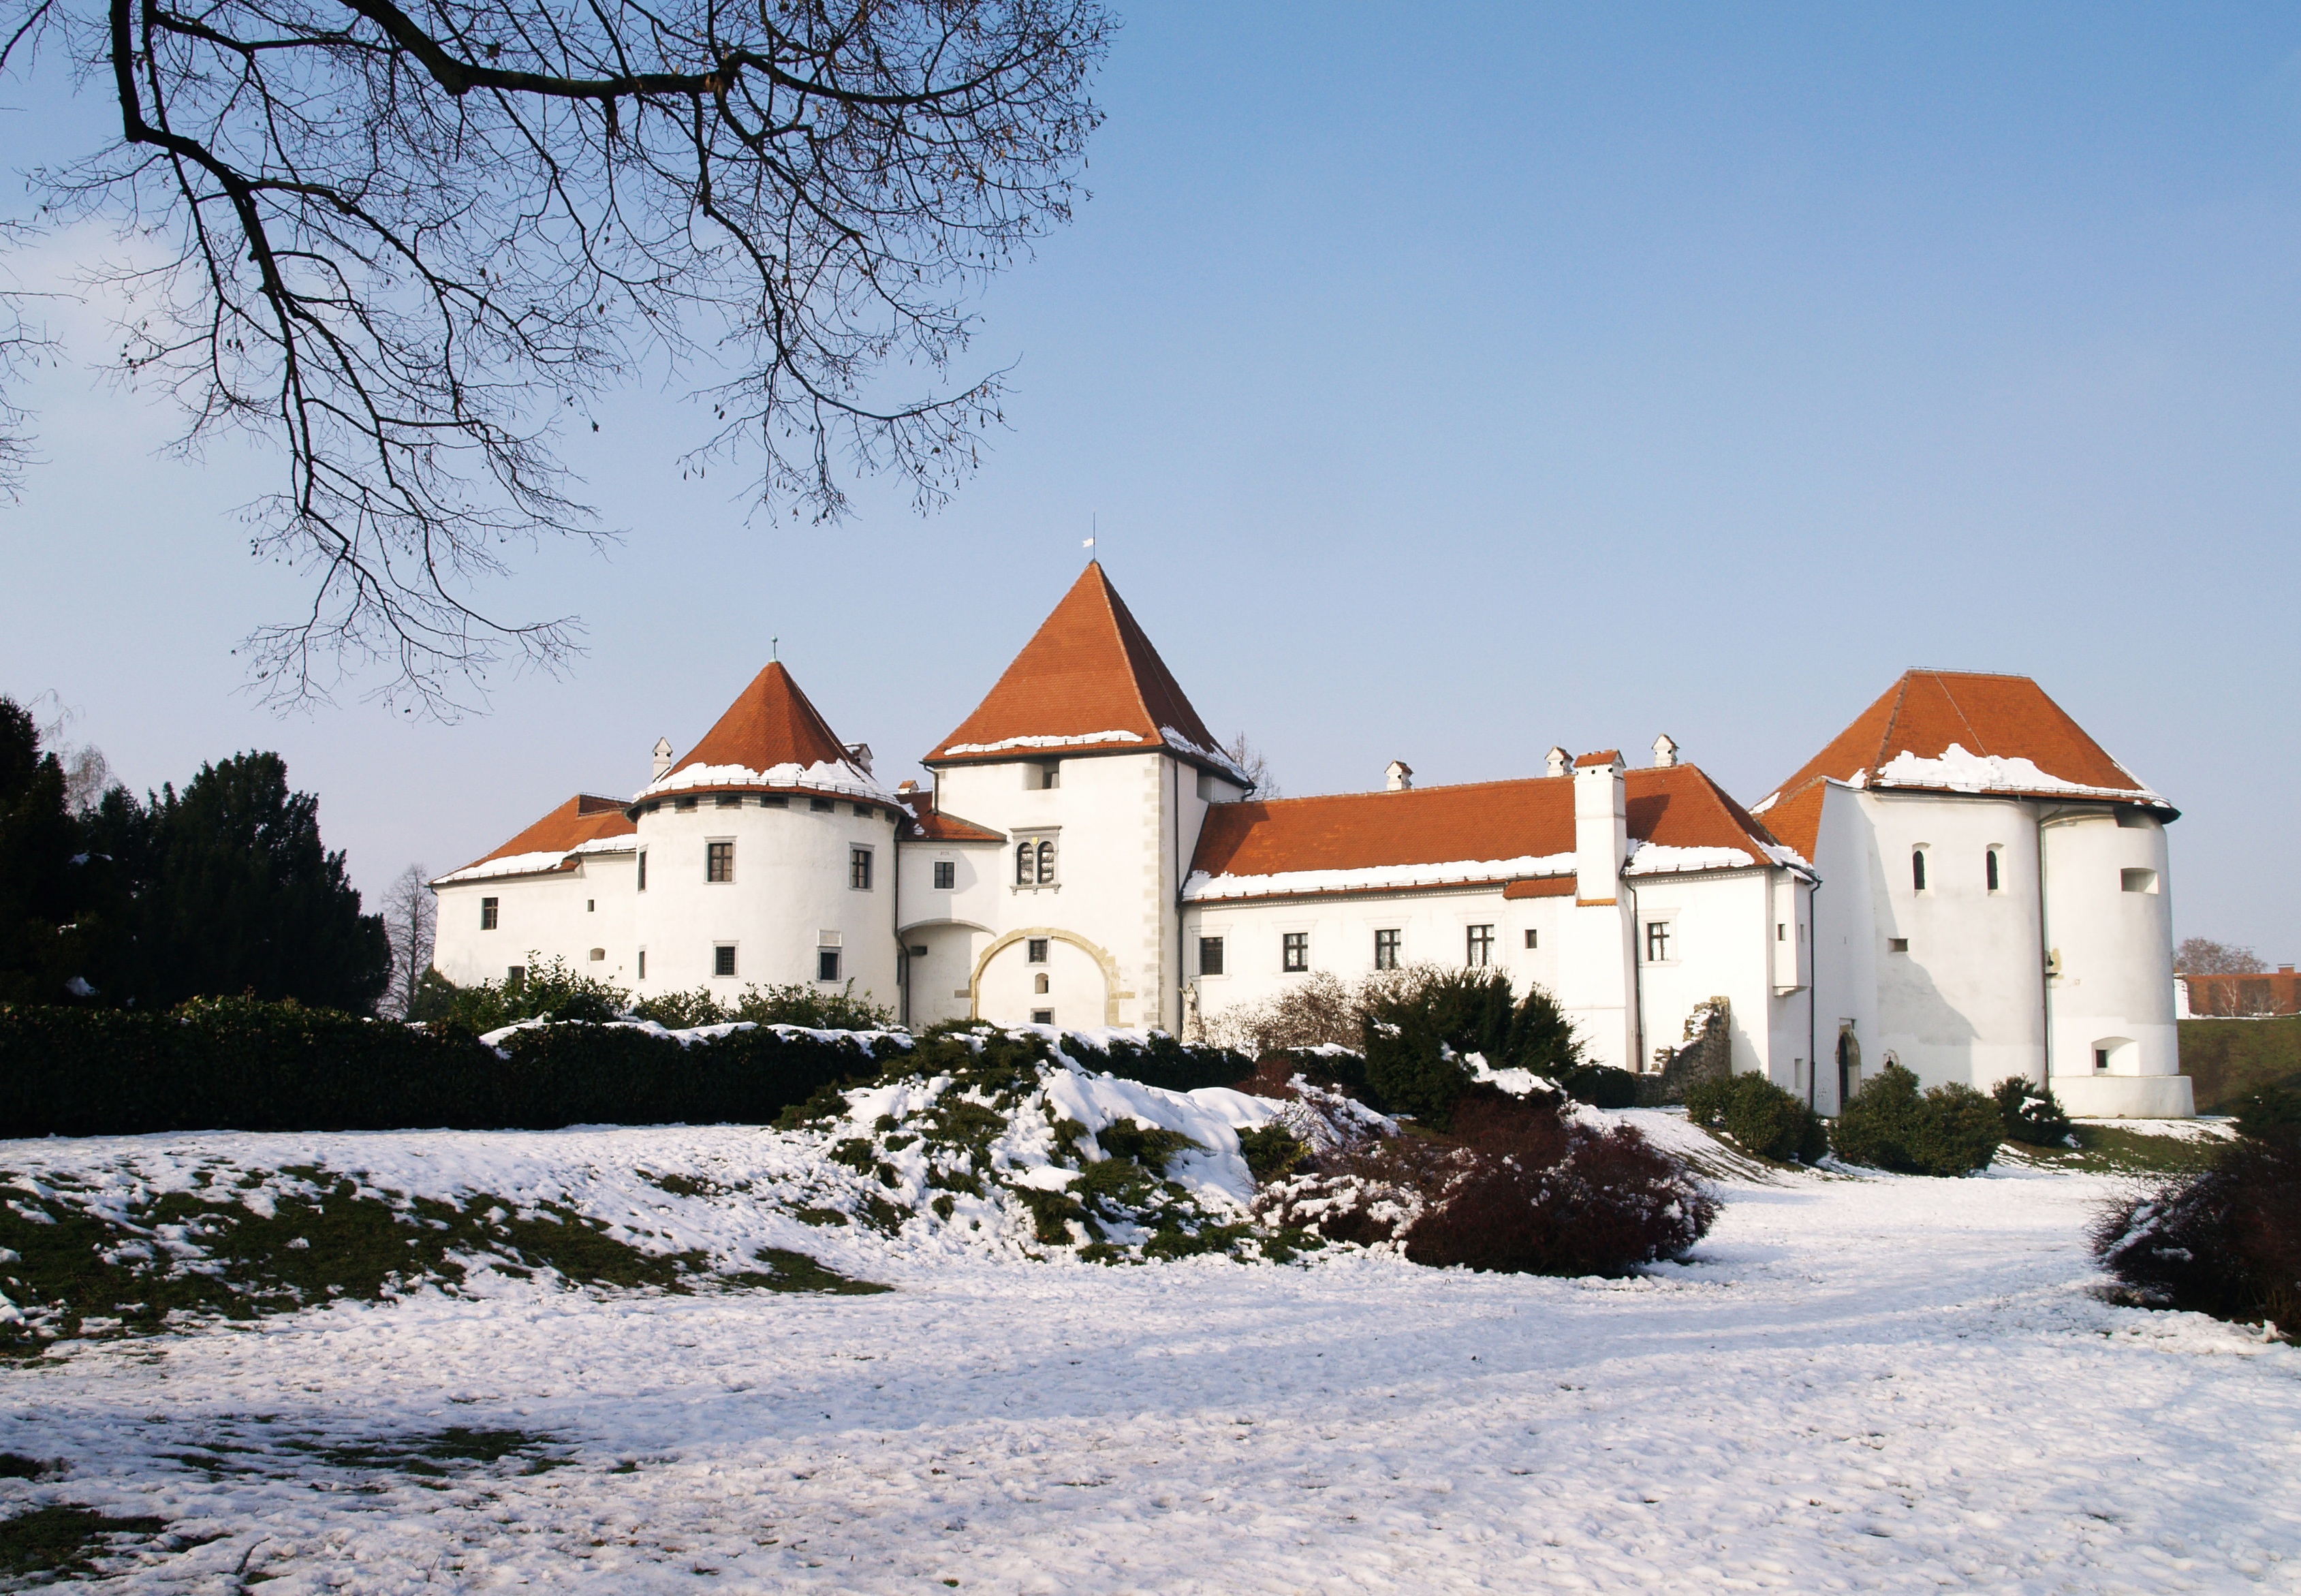
landscape, snow, winter, architecture, white, house, town, building, old, home, village, cottage, weather, castle, fortification, season, croatia, resort, estate, varazdin